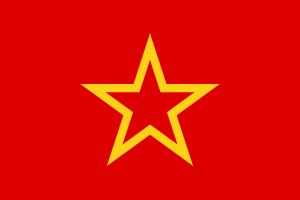
Røde Hær
Den Røde Hærs flag.
"Arbejdernes og Bøndernes Røde Hær var hæren og flyvevåbnet i den Russiske Socialistiske Føderative Sovjetrepublik, og efter 1922 Unionen af socialistiske sovjetrepublikker. Hæren blev etableret umiddelbart efter Oktoberrevolutionen i 1917, hvor bolsjevikkerne opbyggede en hær for at modsætte sig de allierede militære styrkers, især Den Hvide Hærs, angreb på den nye stat under den russiske borgerkrig. Fra februar 1946 kom Den Røde Hær sammen med den sovjetiske flåde til at udgøre de vigtigste komponenter i de sovjetiske væbnede styrker, der fik det officielle navn ""Den sovjetiske hær"" indtil opløsningen af Sovjetunionen i december 1991. Vesten fortsatte imidlertid med at kalde hæren 'Den Røde Hær' under Den Kolde Krig.